Chris Smith (footballer, born 1981)

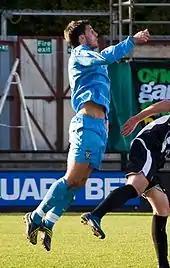
Smith playing for York City in 2010

Following Mills' appointment as manager at York City, Smith signed for his former club, by this time still playing in the Conference Premier, on 21 October 2010 on a three-month loan with a view to a permanent transfer. The move came after making 15 appearances and scoring one goal for Mansfield by that point in 2010–11. He was immediately installed as captain on his return and made his second debut as a York player in a 2–0 win away to Kidderminster in the FA Cup fourth qualifying round on 23 October 2010. After receiving his fifth yellow card of the season in a 0–0 draw away to League Two team Rotherham United in the FA Cup first round, he was handed a one-match suspension. Smith's return was marked by a goal for York with a header from Michael Rankine's left-footed cross in a 3–0 home win over Rotherham in the replay on 17 November 2010.